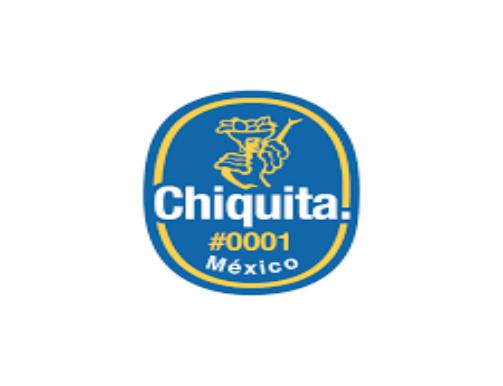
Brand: Chiquita
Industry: Clothes